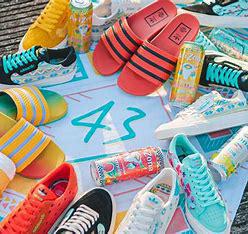
Brand: Adidas
Model: Arizona